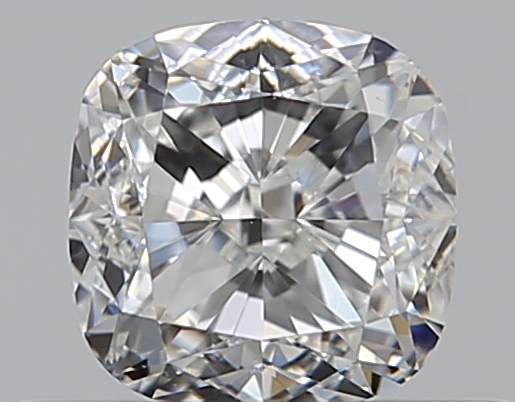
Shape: cushion
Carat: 0.5
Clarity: VS2
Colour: H
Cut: EX
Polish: EX
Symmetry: VG
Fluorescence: F
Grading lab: GIA
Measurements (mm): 4.4 x 4.33 x 2.94